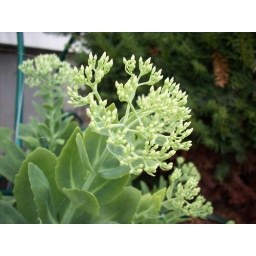
small green plant in front of my house.